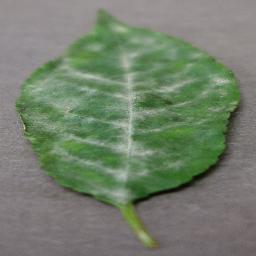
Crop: cherry
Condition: (including_sour)_powdery_mildew